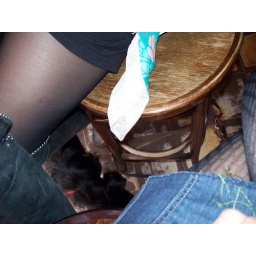
two women and their dog in a bar